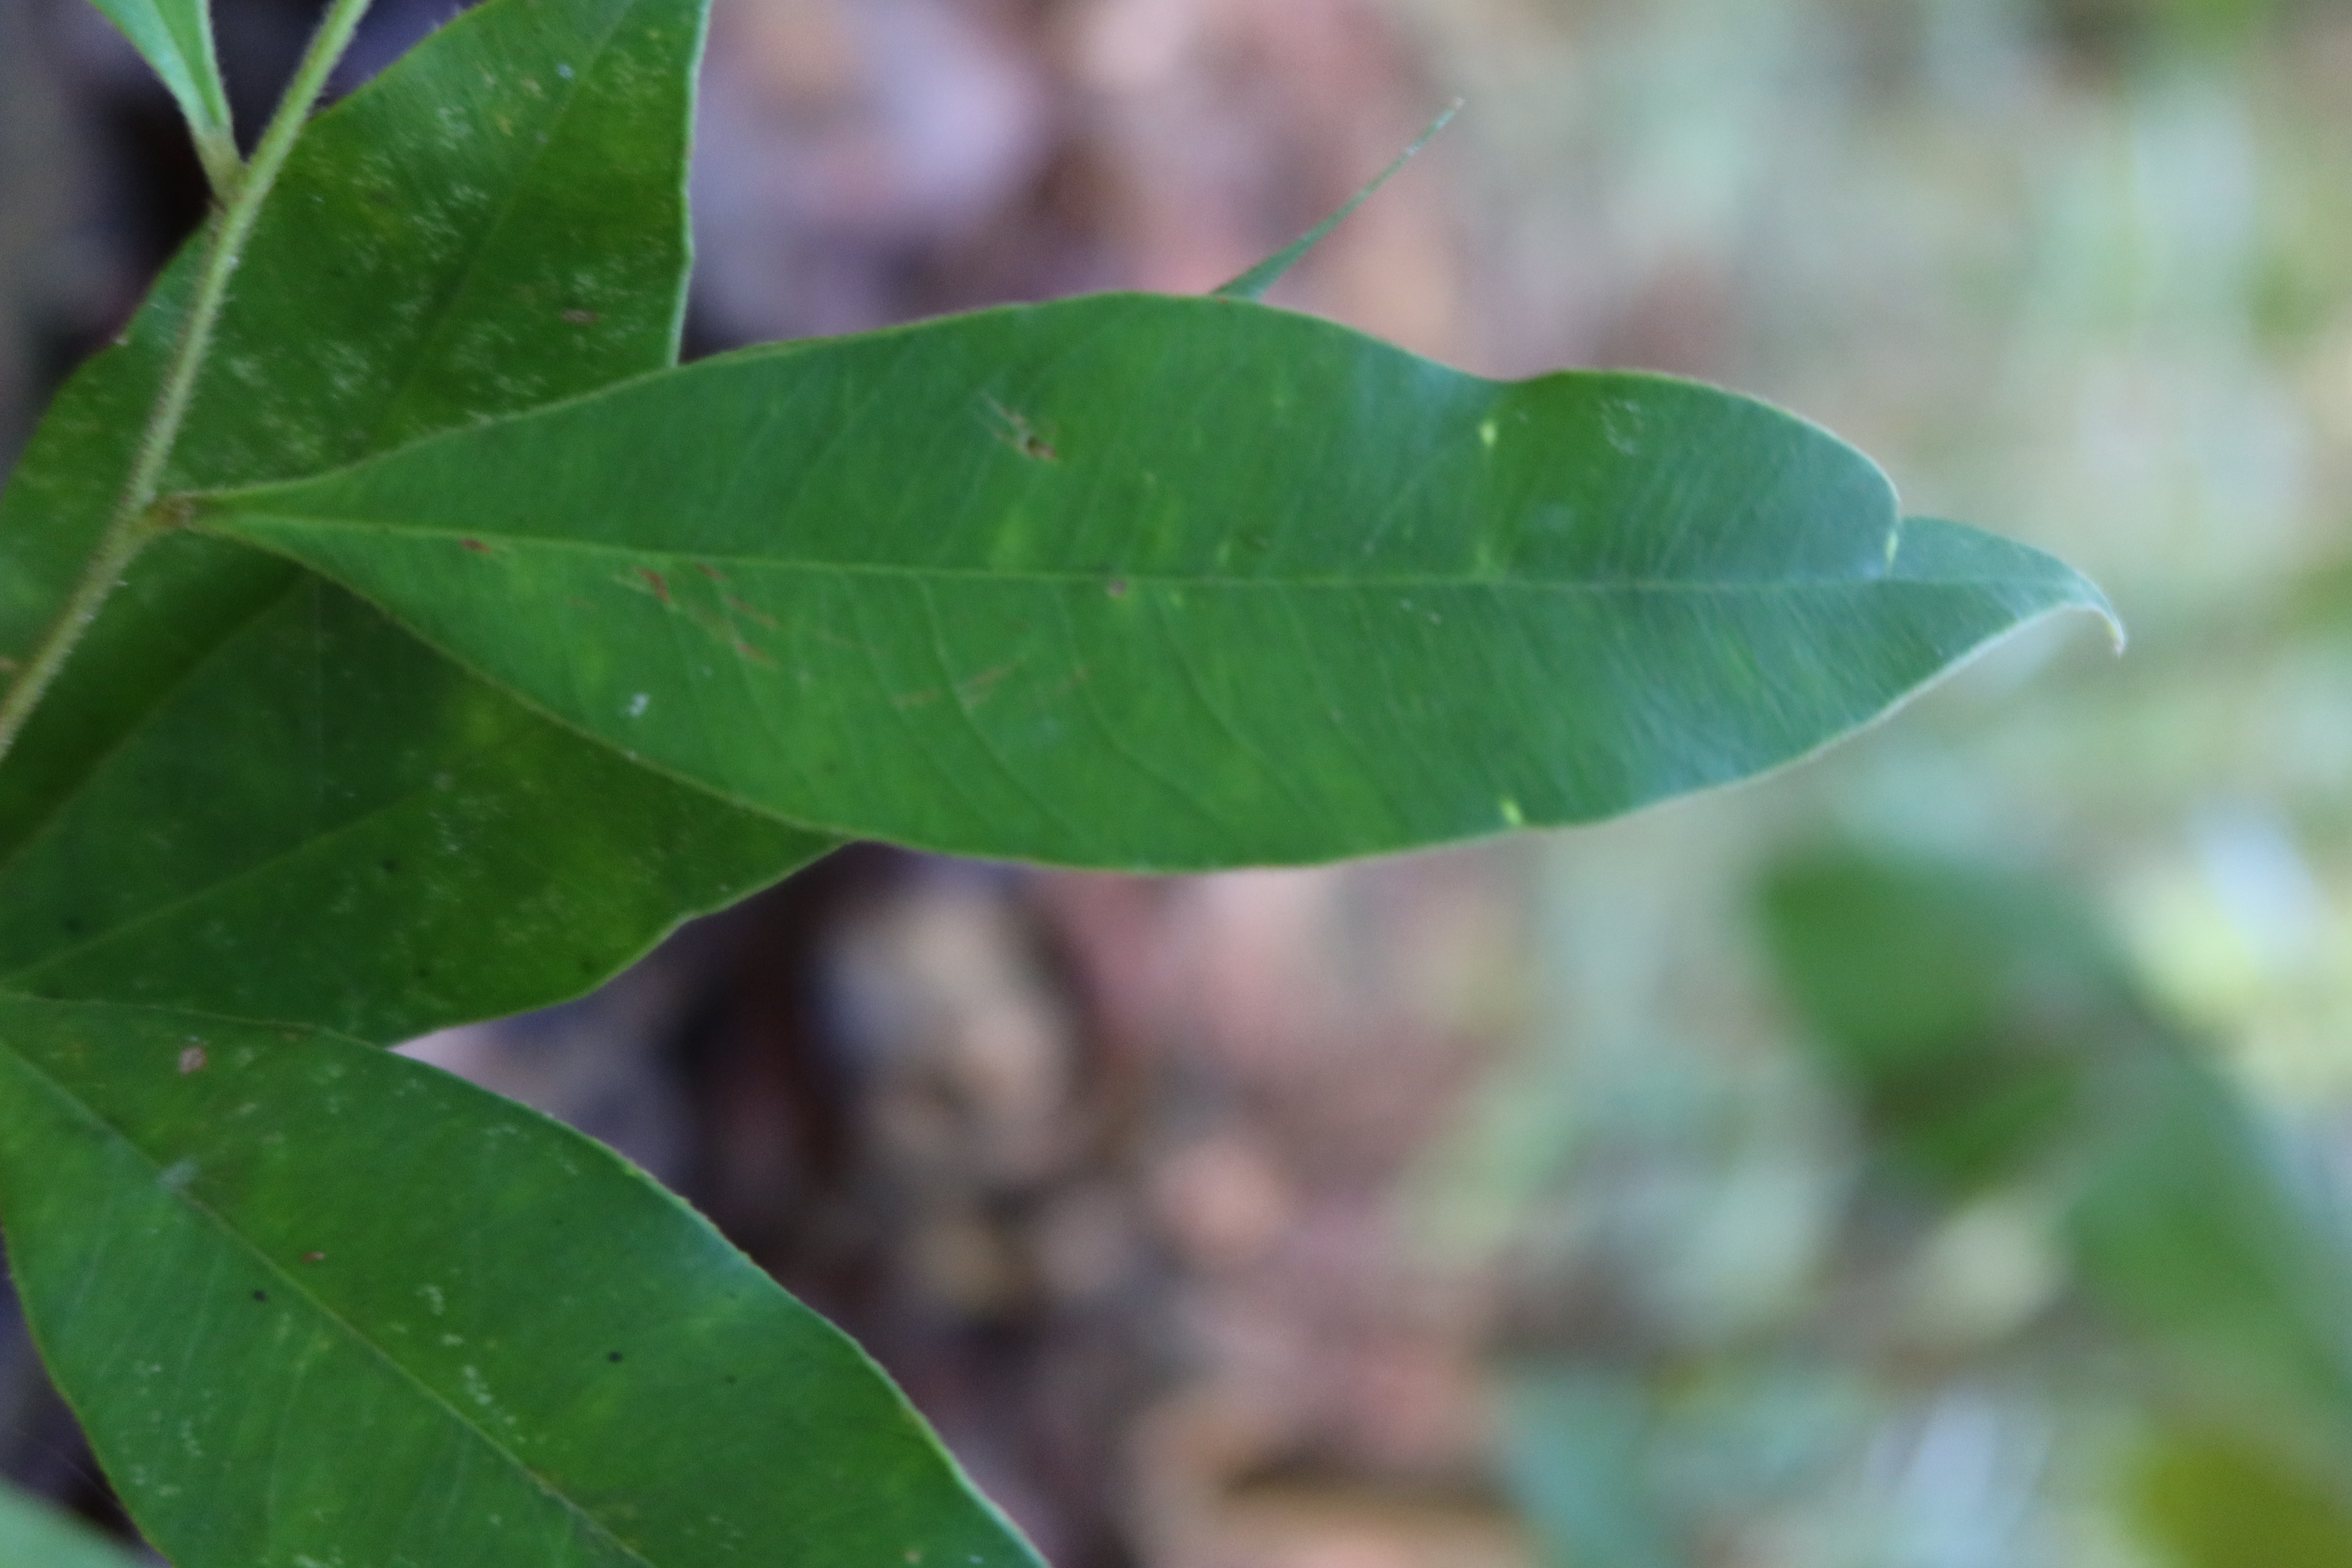
Label: Brown spots